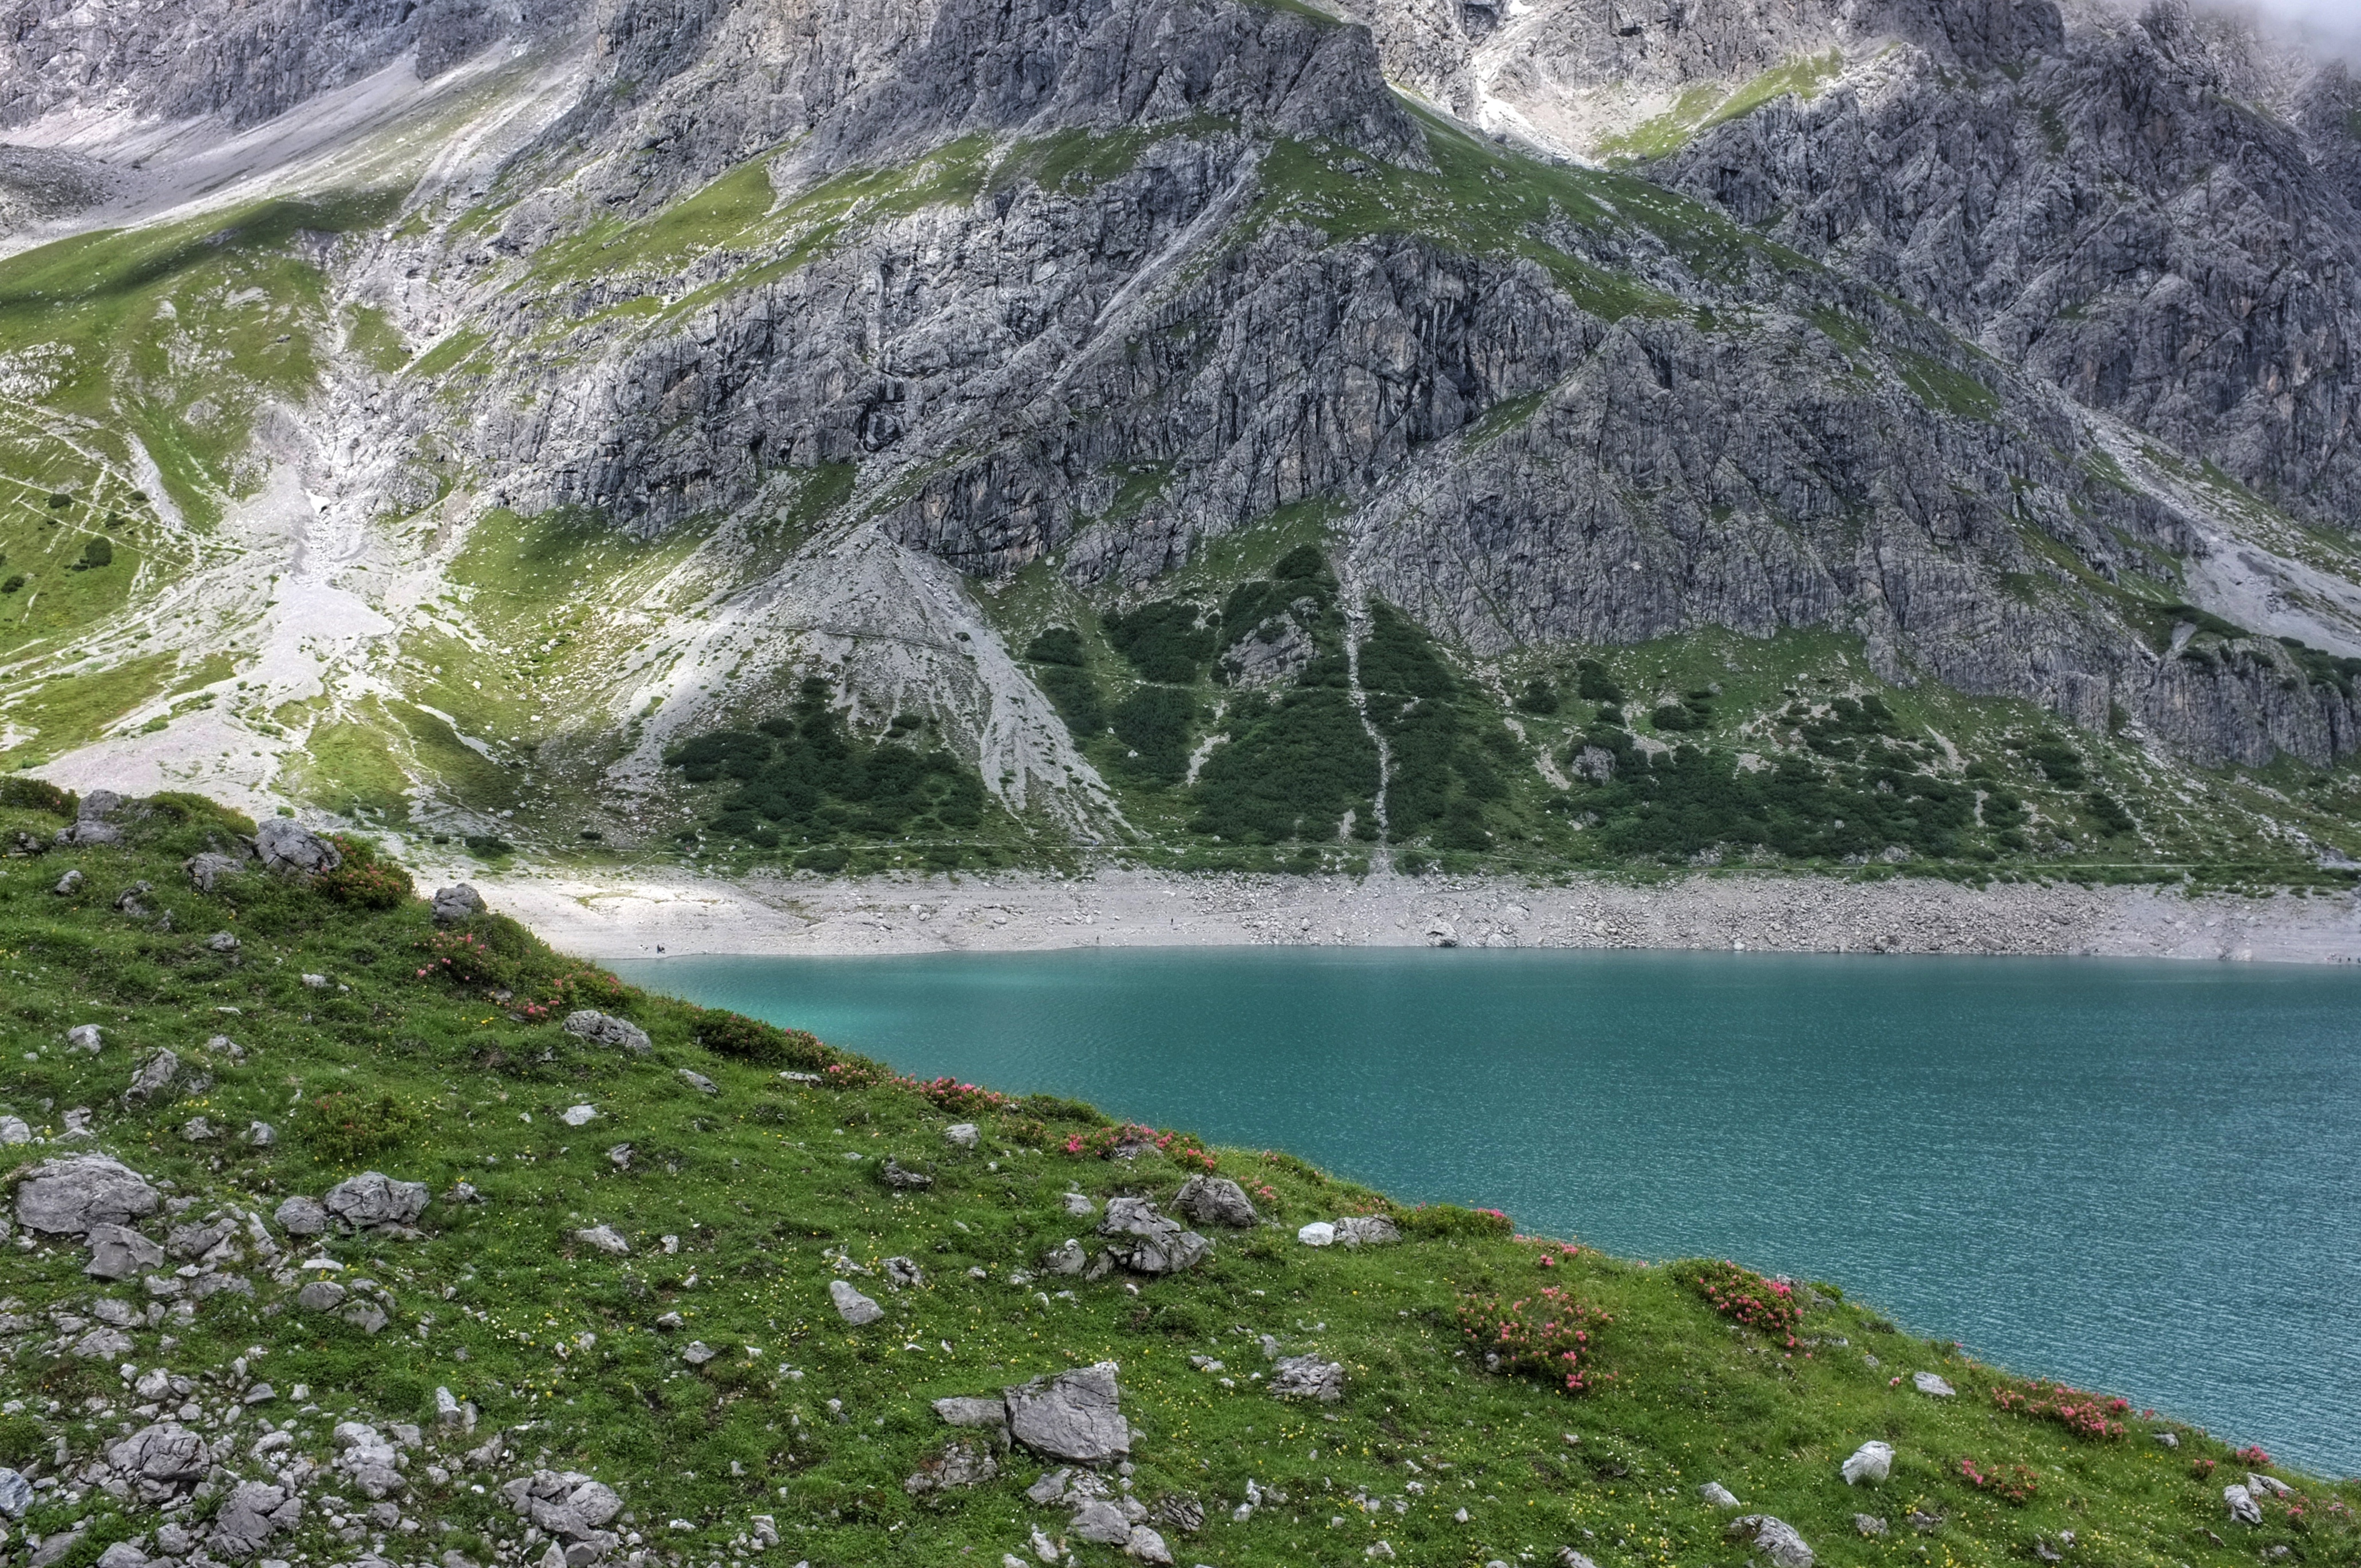
water, rock, wilderness, mountain, lake, valley, mountain range, rocky, fjord, reservoir, highland, ridge, body of water, alps, plateau, fell, loch, crater lake, moraine, landform, tarn, mountain pass, geographical feature, mountainous landforms, glacial landform